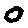
Label: 0